Prohibition in the United States

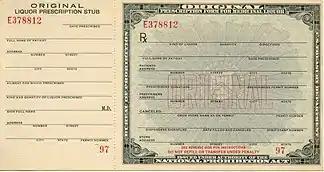
A Prohibition-era prescription used by U.S. physicians to prescribe liquor as medicine

Making alcohol at home was common among some families with wet sympathies during Prohibition. Stores sold grape concentrate with warning labels that listed the steps that should be avoided to prevent the juice from fermenting into wine. Some drugstores sold "medical wine" with around a 22% alcohol content. In order to justify the sale, the wine was given a medicinal taste. Home-distilled hard liquor was called bathtub gin in northern cities, and moonshine in rural areas of Virginia, Kentucky, North Carolina, South Carolina, Georgia, West Virginia and Tennessee. Making drinkable hard liquor was easier than homebrewing good beer. Since selling privately distilled alcohol was illegal and bypassed government taxation, law enforcement officers relentlessly pursued manufacturers. In response, bootleggers modified their cars and trucks by enhancing the engines and suspensions to make faster vehicles that would improve their chances of outrunning and escaping agents of the Bureau of Prohibition, commonly called "revenue agents" or "revenuers". These cars became known as "moonshine runners" or shine runners". Shops with wet sympathies were also known to participate in the underground liquor market, by loading their stocks with ingredients for liquors, including Bénédictine, vermouth, scotch mash, and even ethyl alcohol; anyone could purchase these ingredients legally.